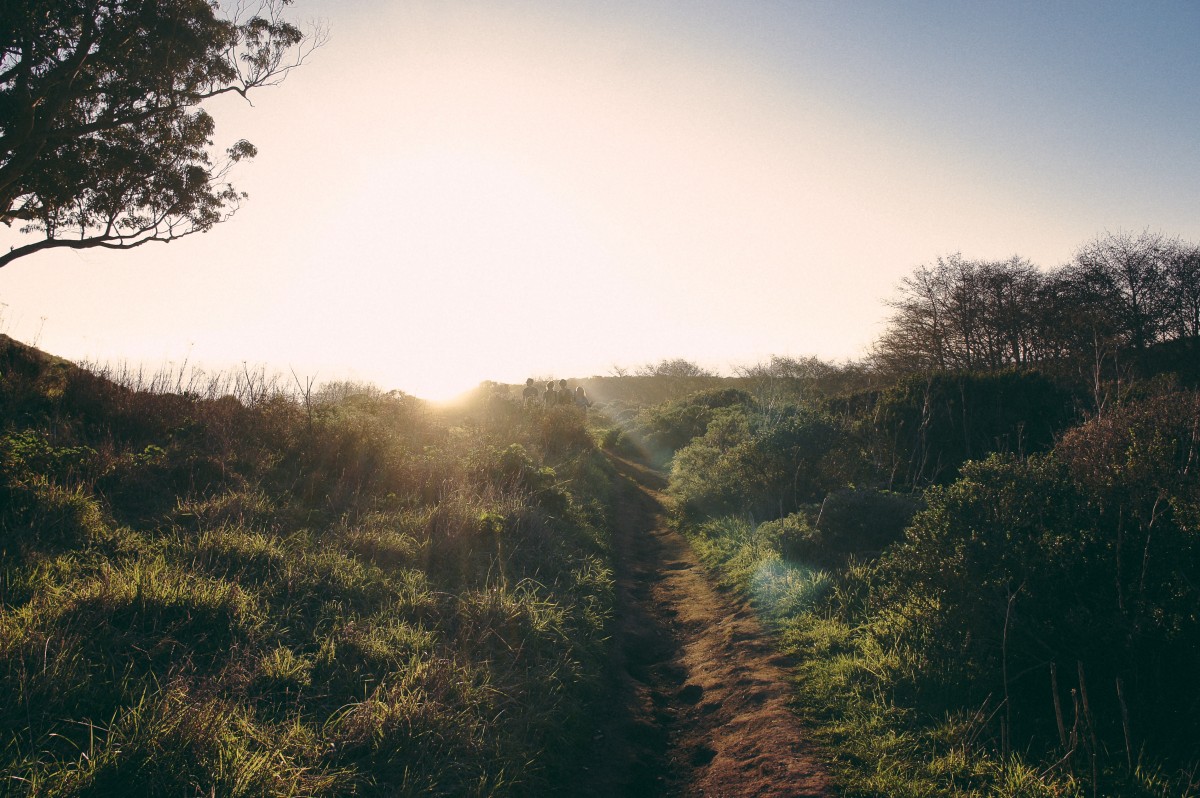
Tags: tree, nature, forest, path, grass, wilderness, mountain, cloud, sky, sun, sunrise, sunset, mist, field, meadow, sunlight, morning, hill, dawn, dusk, evening, autumn, habitat, rural area, natural environment, atmospheric phenomenon, woody plant